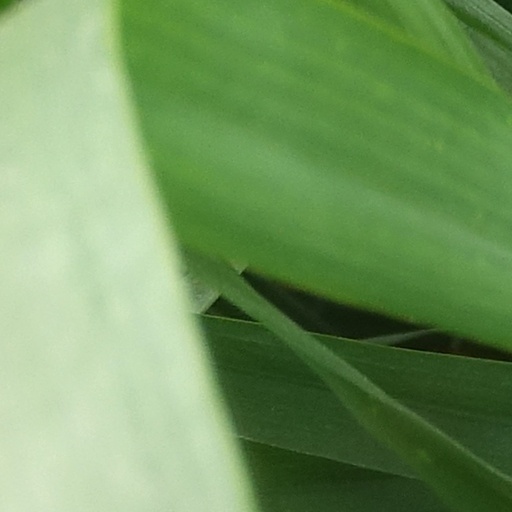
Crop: wheat